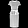
Label: Dress